Victor Bérard

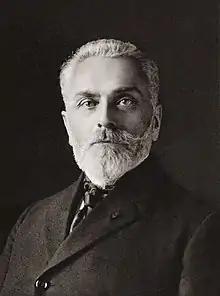
Photographed in 1920

Victor Bérard (Morez, 10 August 1864 – Paris, 13 November 1931) was a French diplomat and politician.